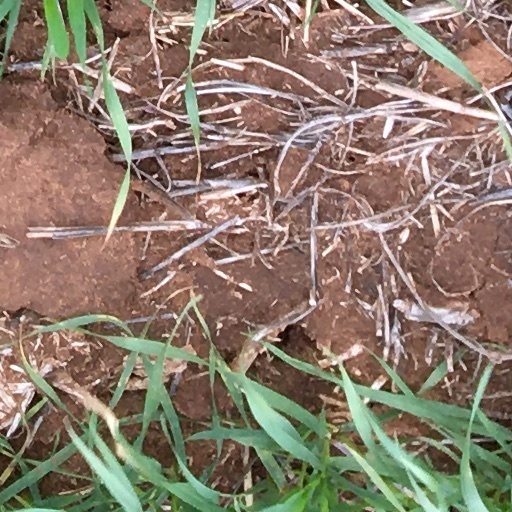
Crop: wheat